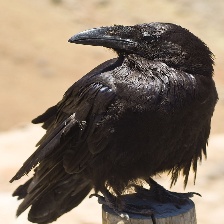
Species: CROW
Scientific name: CORVUS